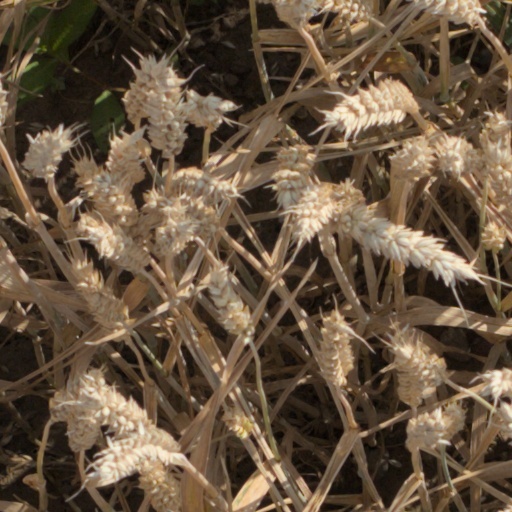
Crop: wheat